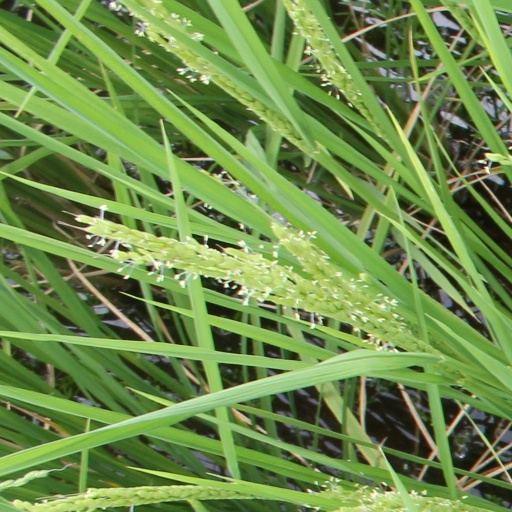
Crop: rice